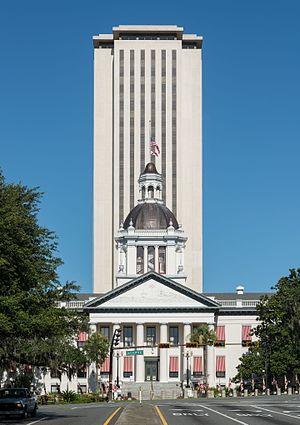
Edward Durell Stone est un architecte américain moderniste du XXᵉ siècle.
Le Capitole de l'État de Floride est le bâtiment qui abrite les assemblées législatives de la Floride. Il se trouve dans le centre de Tallahassee, la capitale de l'État de Floride, au carrefour d'Apalachee Parkway et de Monroe Street. Il se compose d’un bâtiment historique dans lequel se trouve un musée et le Florida Legislative Research Center & Museum, et d’un bâtiment plus récent ; avec un gratte-ciel de 22 étages.
La Législature de Floride est l'organe législatif du gouvernement de l'État de Floride. Parlement bicaméral, la législature est composée de la Chambre des représentants de Floride et du Sénat de Floride. Elle se réunit dans le Capitole de l'État de Floride à Tallahassee.